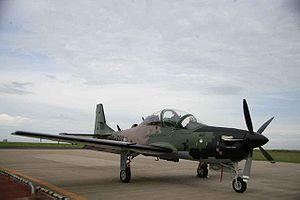
La Fuerza Aérea Equatoriana est le principal élément aérien des forces armées équatoriennes, bien que l’armée équatorienne dispose d'une aviation légère autonome depuis 1954 et qu’une aviation navale ait été créée en 1967.